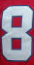
Number: 8